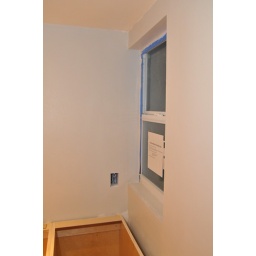
Day 22. Got all the detail work done on the niches and glass tile accent installed. Painted around the window too.